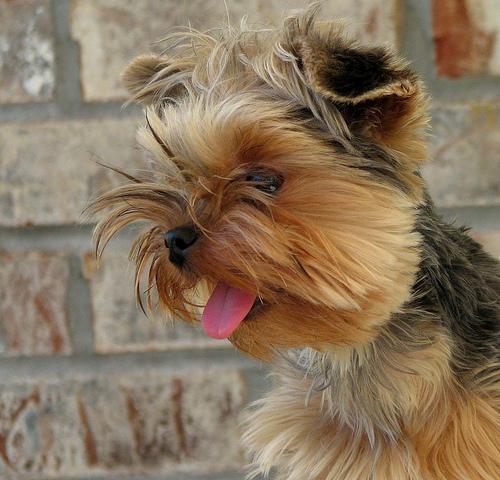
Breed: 340-n000120-Yorkshire_terrier